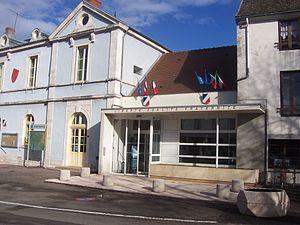
Saint-Marcel Mairie
Saint-Marcel est une commune française située dans le département de Saône-et-Loire en région Bourgogne-Franche-Comté.